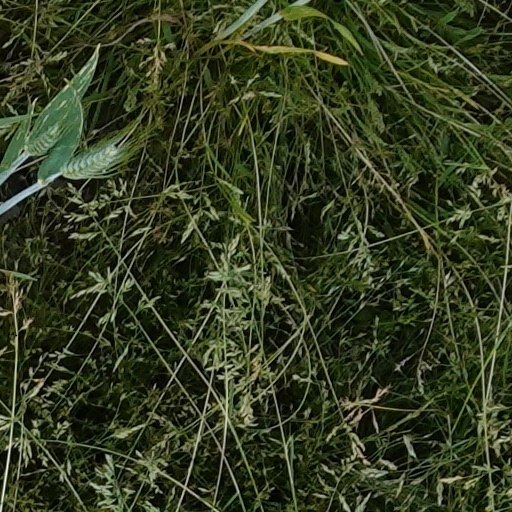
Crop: wheat